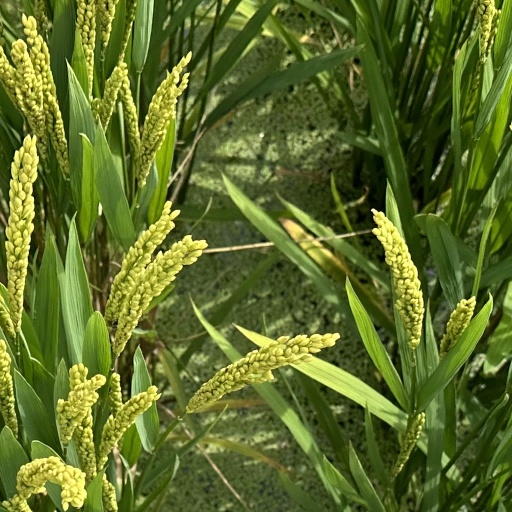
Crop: rice